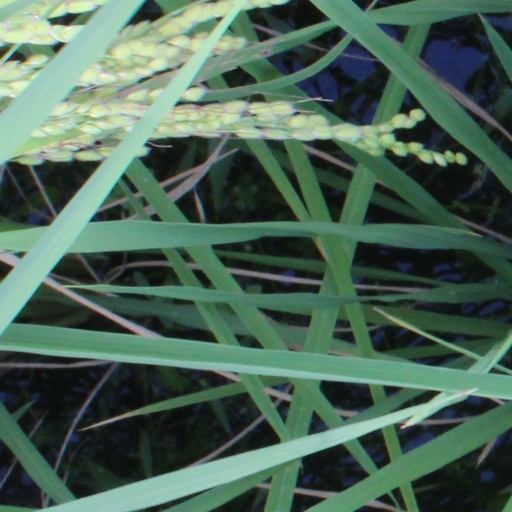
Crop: rice